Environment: real
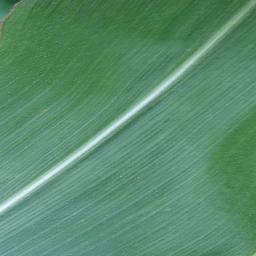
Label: healthy